CFNY-FM

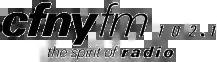
"The Spirit of Radio" logo used by CFNY during the early and mid-1980s

During this period, the station began using "The Spirit of Radio" as a promotional catchphrase. In turn, listeners of the station began to refer to CFNY as "The Spirit of Radio". Canadian band Rush was unable to obtain airplay on many radio stations other than CFNY early in their career; in 1979, the band wrote the song "The Spirit of Radio" about the station. Unable to mention CFNY directly for fear of alienating airplay on other stations, the band instead ensured the catalogue number for their album "Permanent Waves" was 1021, a nod to the station's 102.1 FM frequency.